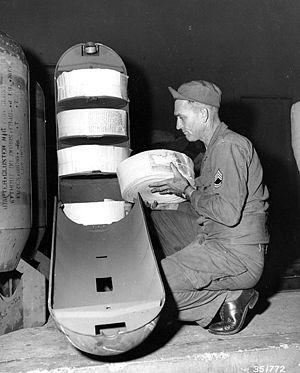
L'opération Moolah était une tentative de la United States Air Force, pendant la guerre de Corée, d'obtenir par le biais de la défection un chasseur MiG-15 complet et opérationnel.